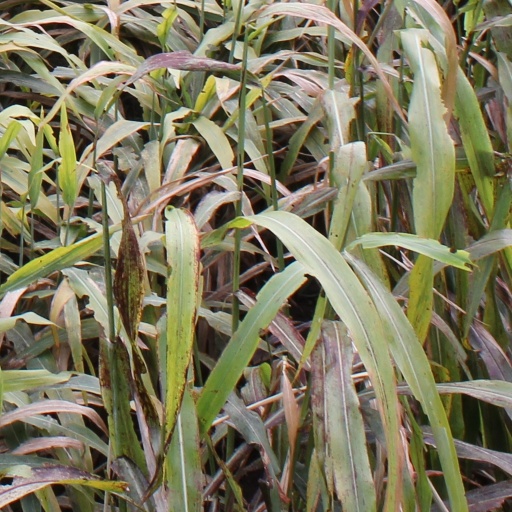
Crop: sorghum